History of Bremen (city)

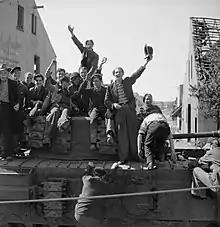
Liberated French and Dutch slave workers following the British capture of the city in 1945

As part of his effort to enforce the Berlin Decree closing the European continent to British trade, Napoleon annexed Bremen in 1811, as capital of the (Department of the Mouths of the Weser). In 1813, following their defeat at the Battle of Leipzig, the French withdrew. Johann Smidt, Bremen's representative at the Congress of Vienna, was successful in achieving the "non-mediatisation" of Bremen, Hamburg and Lübeck. Rather than being integrated into neighbouring monarchies, as many other small German territories, the three Hanseatic cities were restored to their ancient autonomy as republics within the new German Confederation ("Deutscher Bund").